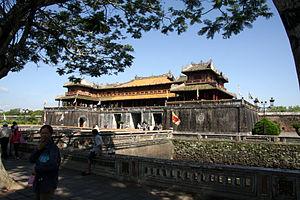
Porte du Midi donnant accès à la Cité impériale de Hué.